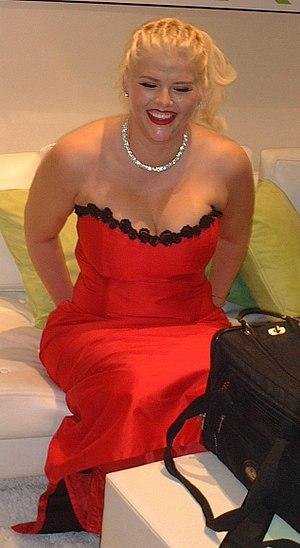
Vicki Lynn Hogan, dite Anna Nicole Smith, née le 28 novembre 1967 à Houston et morte le 8 février 2007 à Hollywood, est une stripteaseuse, actrice et chanteuse américaine.